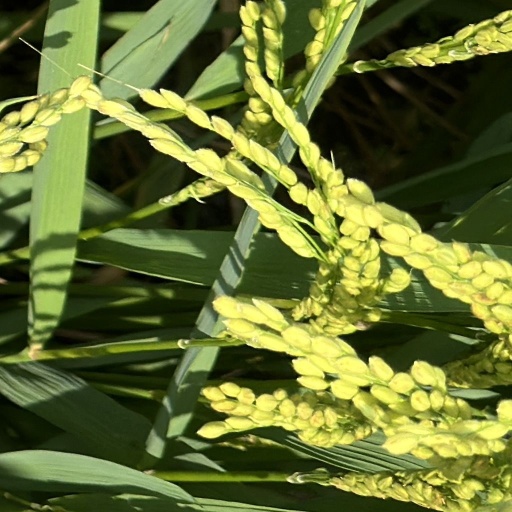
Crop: rice